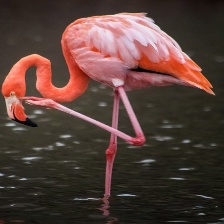
Species: AMERICAN FLAMINGO
Scientific name: PHOENICOPTERUS RUBER